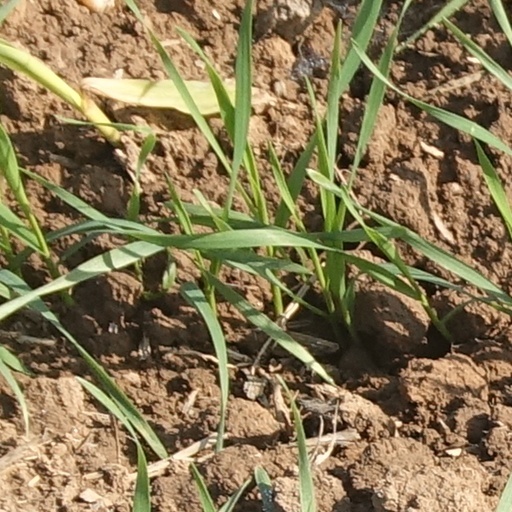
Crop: wheat